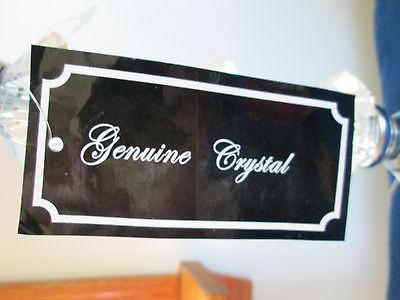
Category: lamp